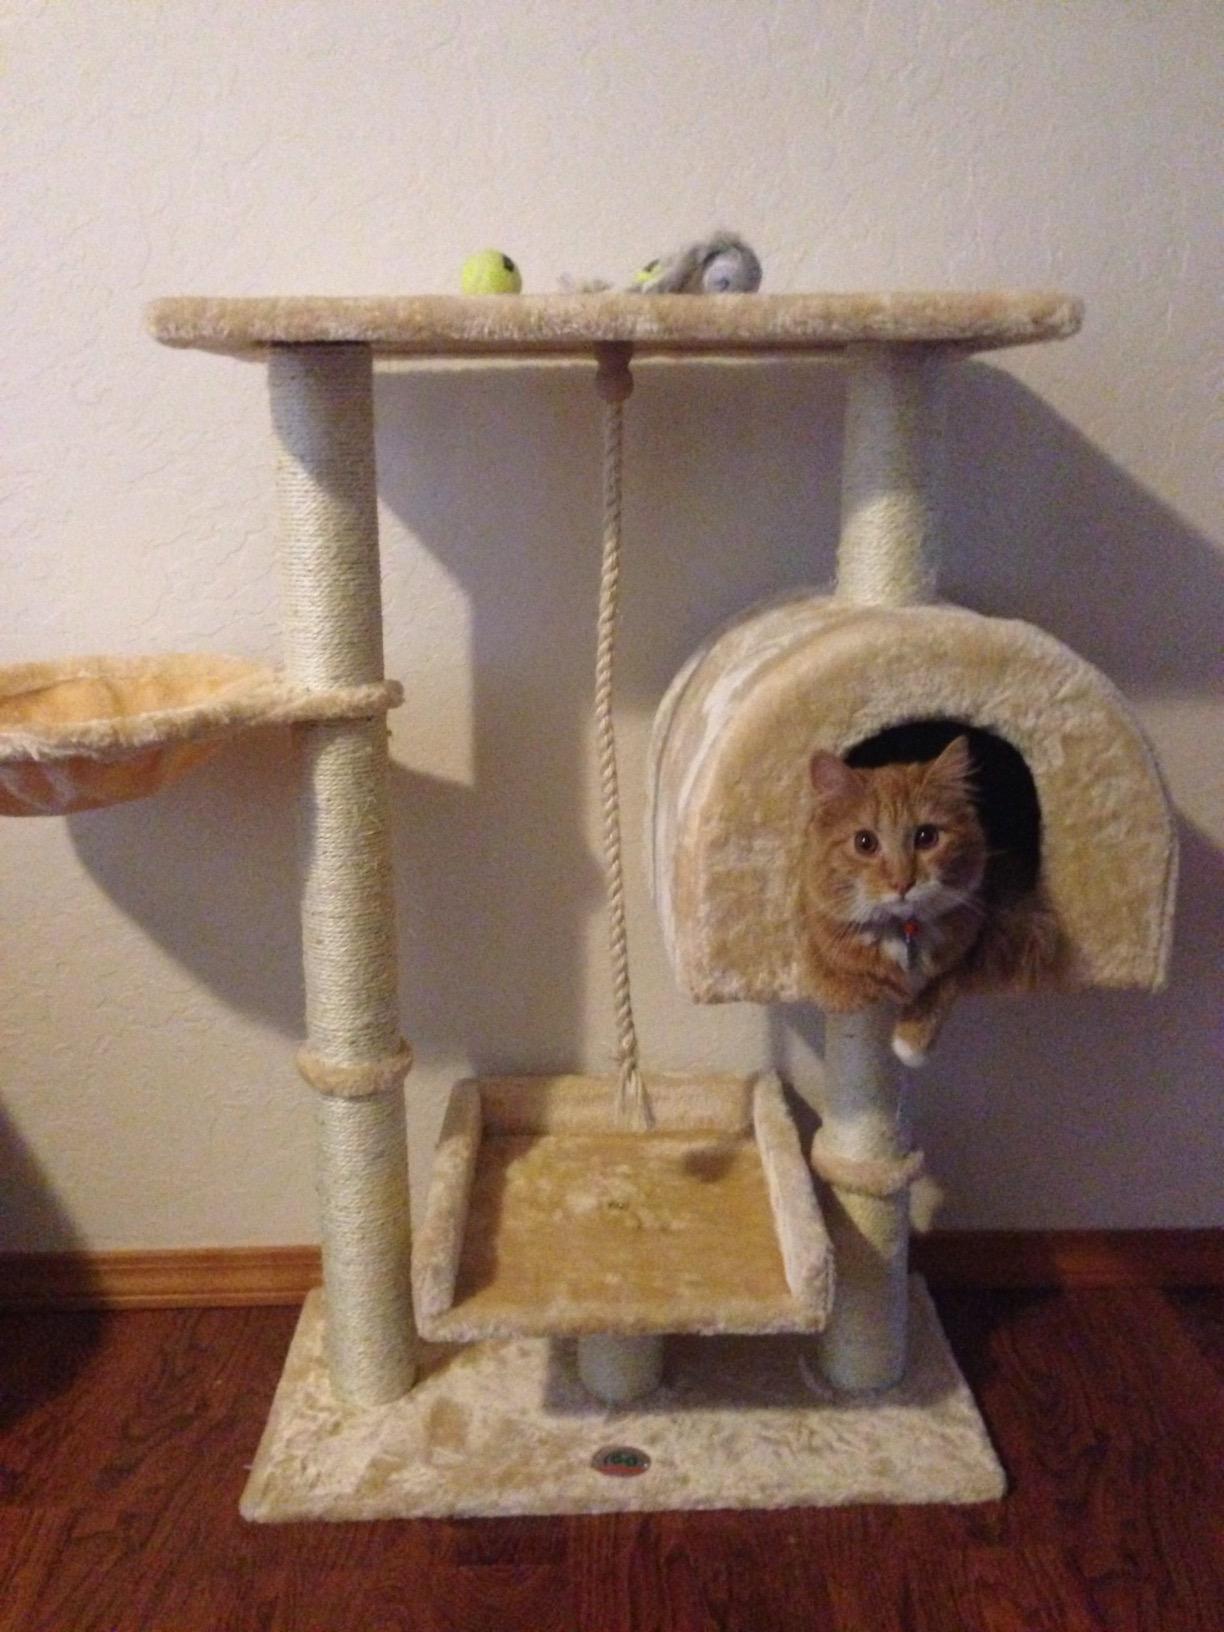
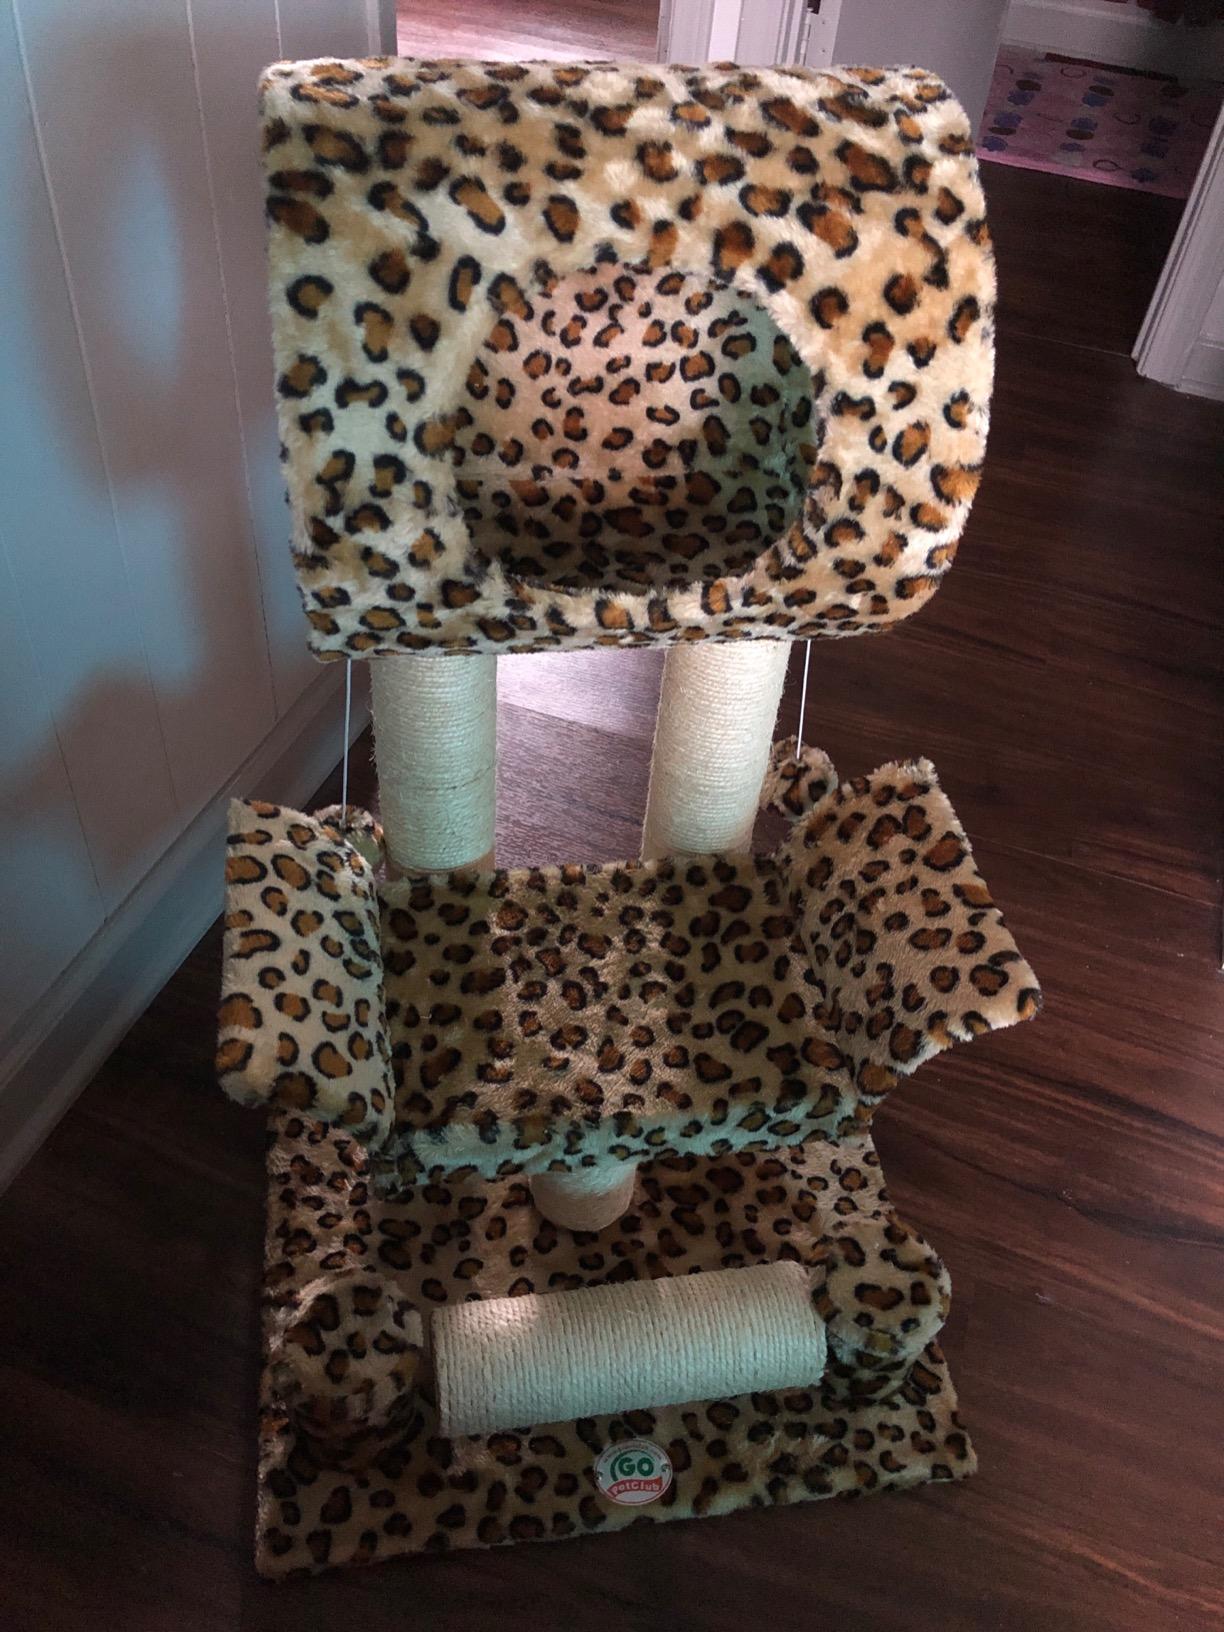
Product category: items_cat tree
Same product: no